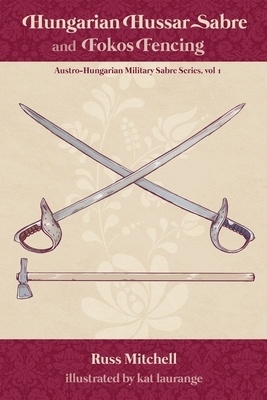
Hungarian Hussar Sabre and Fokos Fencing
This is a heavily-illustrated, step-by-step guide for how to fence -- and how to teach -- Hungarian sabre fencing, as well as how to use the "fokos," or long-handled axe traditional to Hungary and East-Central Europe. It covers everything from basic stance work and tactics to complete synoptic tables and how to troubleshoot students who are having difficulty with the material. The manual also provides translated comparative material in order to demonstrate how the lineage the author learned is -- and is not -- like other methods of fencing taught in Hungary and at the Wiener-Neustadt cadet school in the mid-to-late 19th century up through World War One. Author: Kat Laurange , Russ Mitchell Publisher: Independently Published Published: 04/06/2019 Pages: 200 Binding Type: Paperback Weight: 0.66lbs Size: 9.00h x 6.00w x 0.46d ISBN13: 9781091933293 ISBN10: 1091933294 BISAC Categories: - Sports & Recreation | Fencing This title is not returnable
Brand: Independently Published
Category: Sporting Goods > Athletics > Fencing > Fencing Training Aids > Fencing Practice Strips